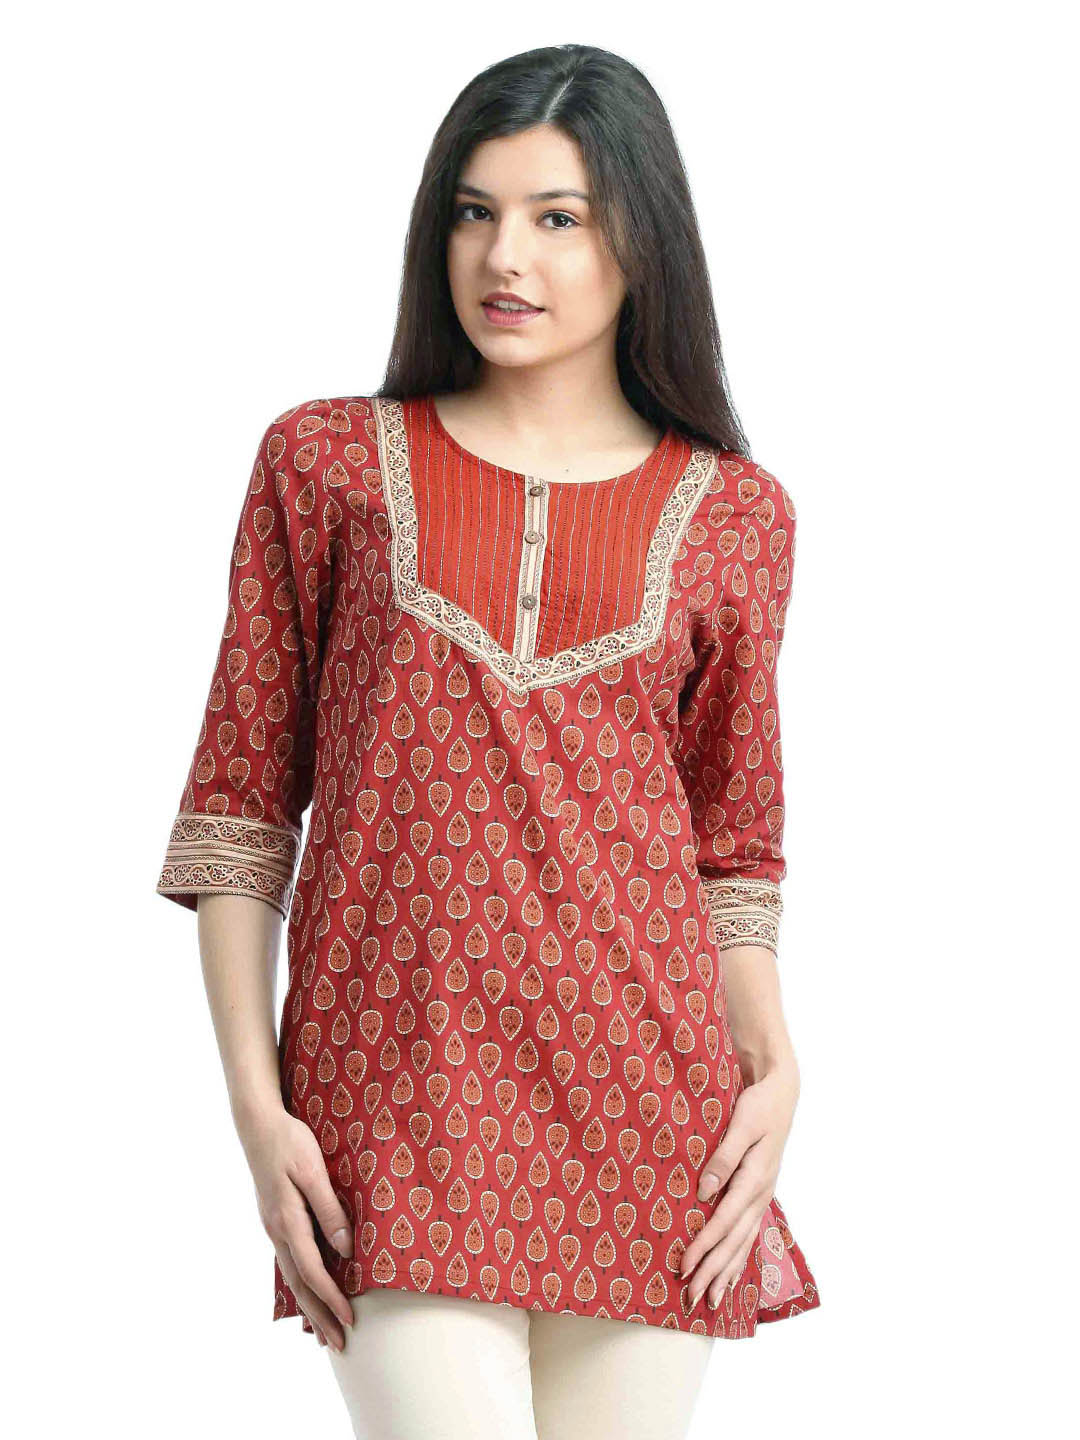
Aurelia Women Rust Kurti
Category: Apparel / Topwear / Kurtis
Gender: Women
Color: Rust
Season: Summer 2012
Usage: Ethnic